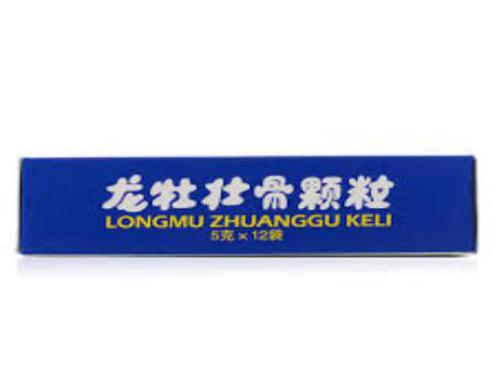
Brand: longmu-2
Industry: Medical